Dialogue journal

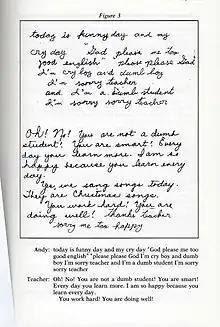
Leslie Reed writing with Andy, a sixth grade student from Korea

The use of dialogue journals as a classroom practice was first documented in the early 1980s, with an in-depth study of its use in a sixth grade classroom in Los Angeles. The teacher, Leslee Reed, wrote daily throughout the school year with each of her students in a dialogue journal (a small notebook) to promote personalized, ongoing, supportive communication.